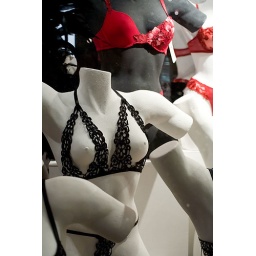
A typical street shop window in Amsterdam.